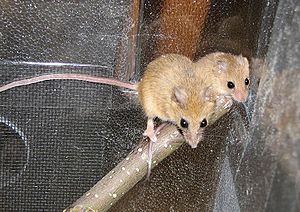
Klatremus
Dendromus mystacalisFoto: Kenneth Worm
Klatremusene er en lille underfamilie af afrikanske gnavere. I alt omfatter den 8 slægter og 23 arter.